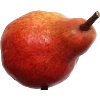
Label: Pear Red 1